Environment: real
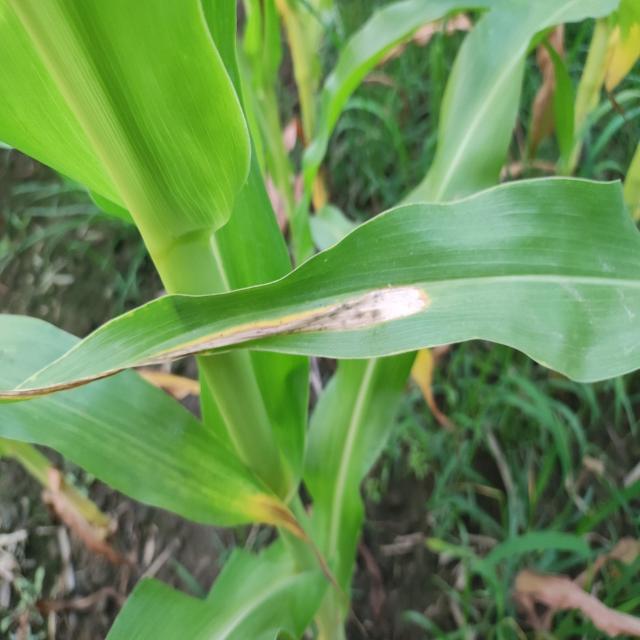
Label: northern_corn_leaf_blight